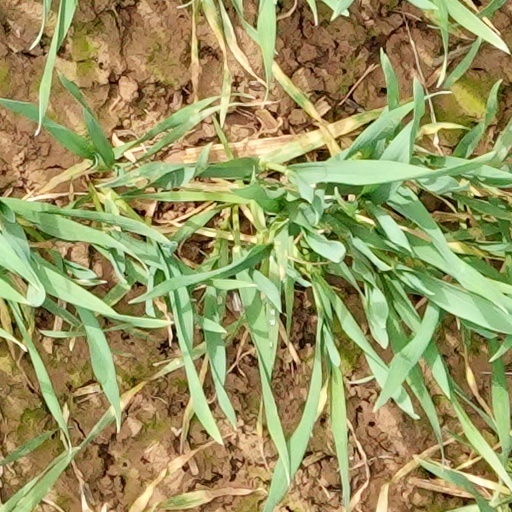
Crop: wheat